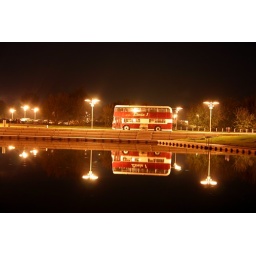
A Cocktail bar in the bus at the port. &amp;quot;Linie 1&amp;quot; eine neue Cocktail-Bar in Greifswald am Hafen.